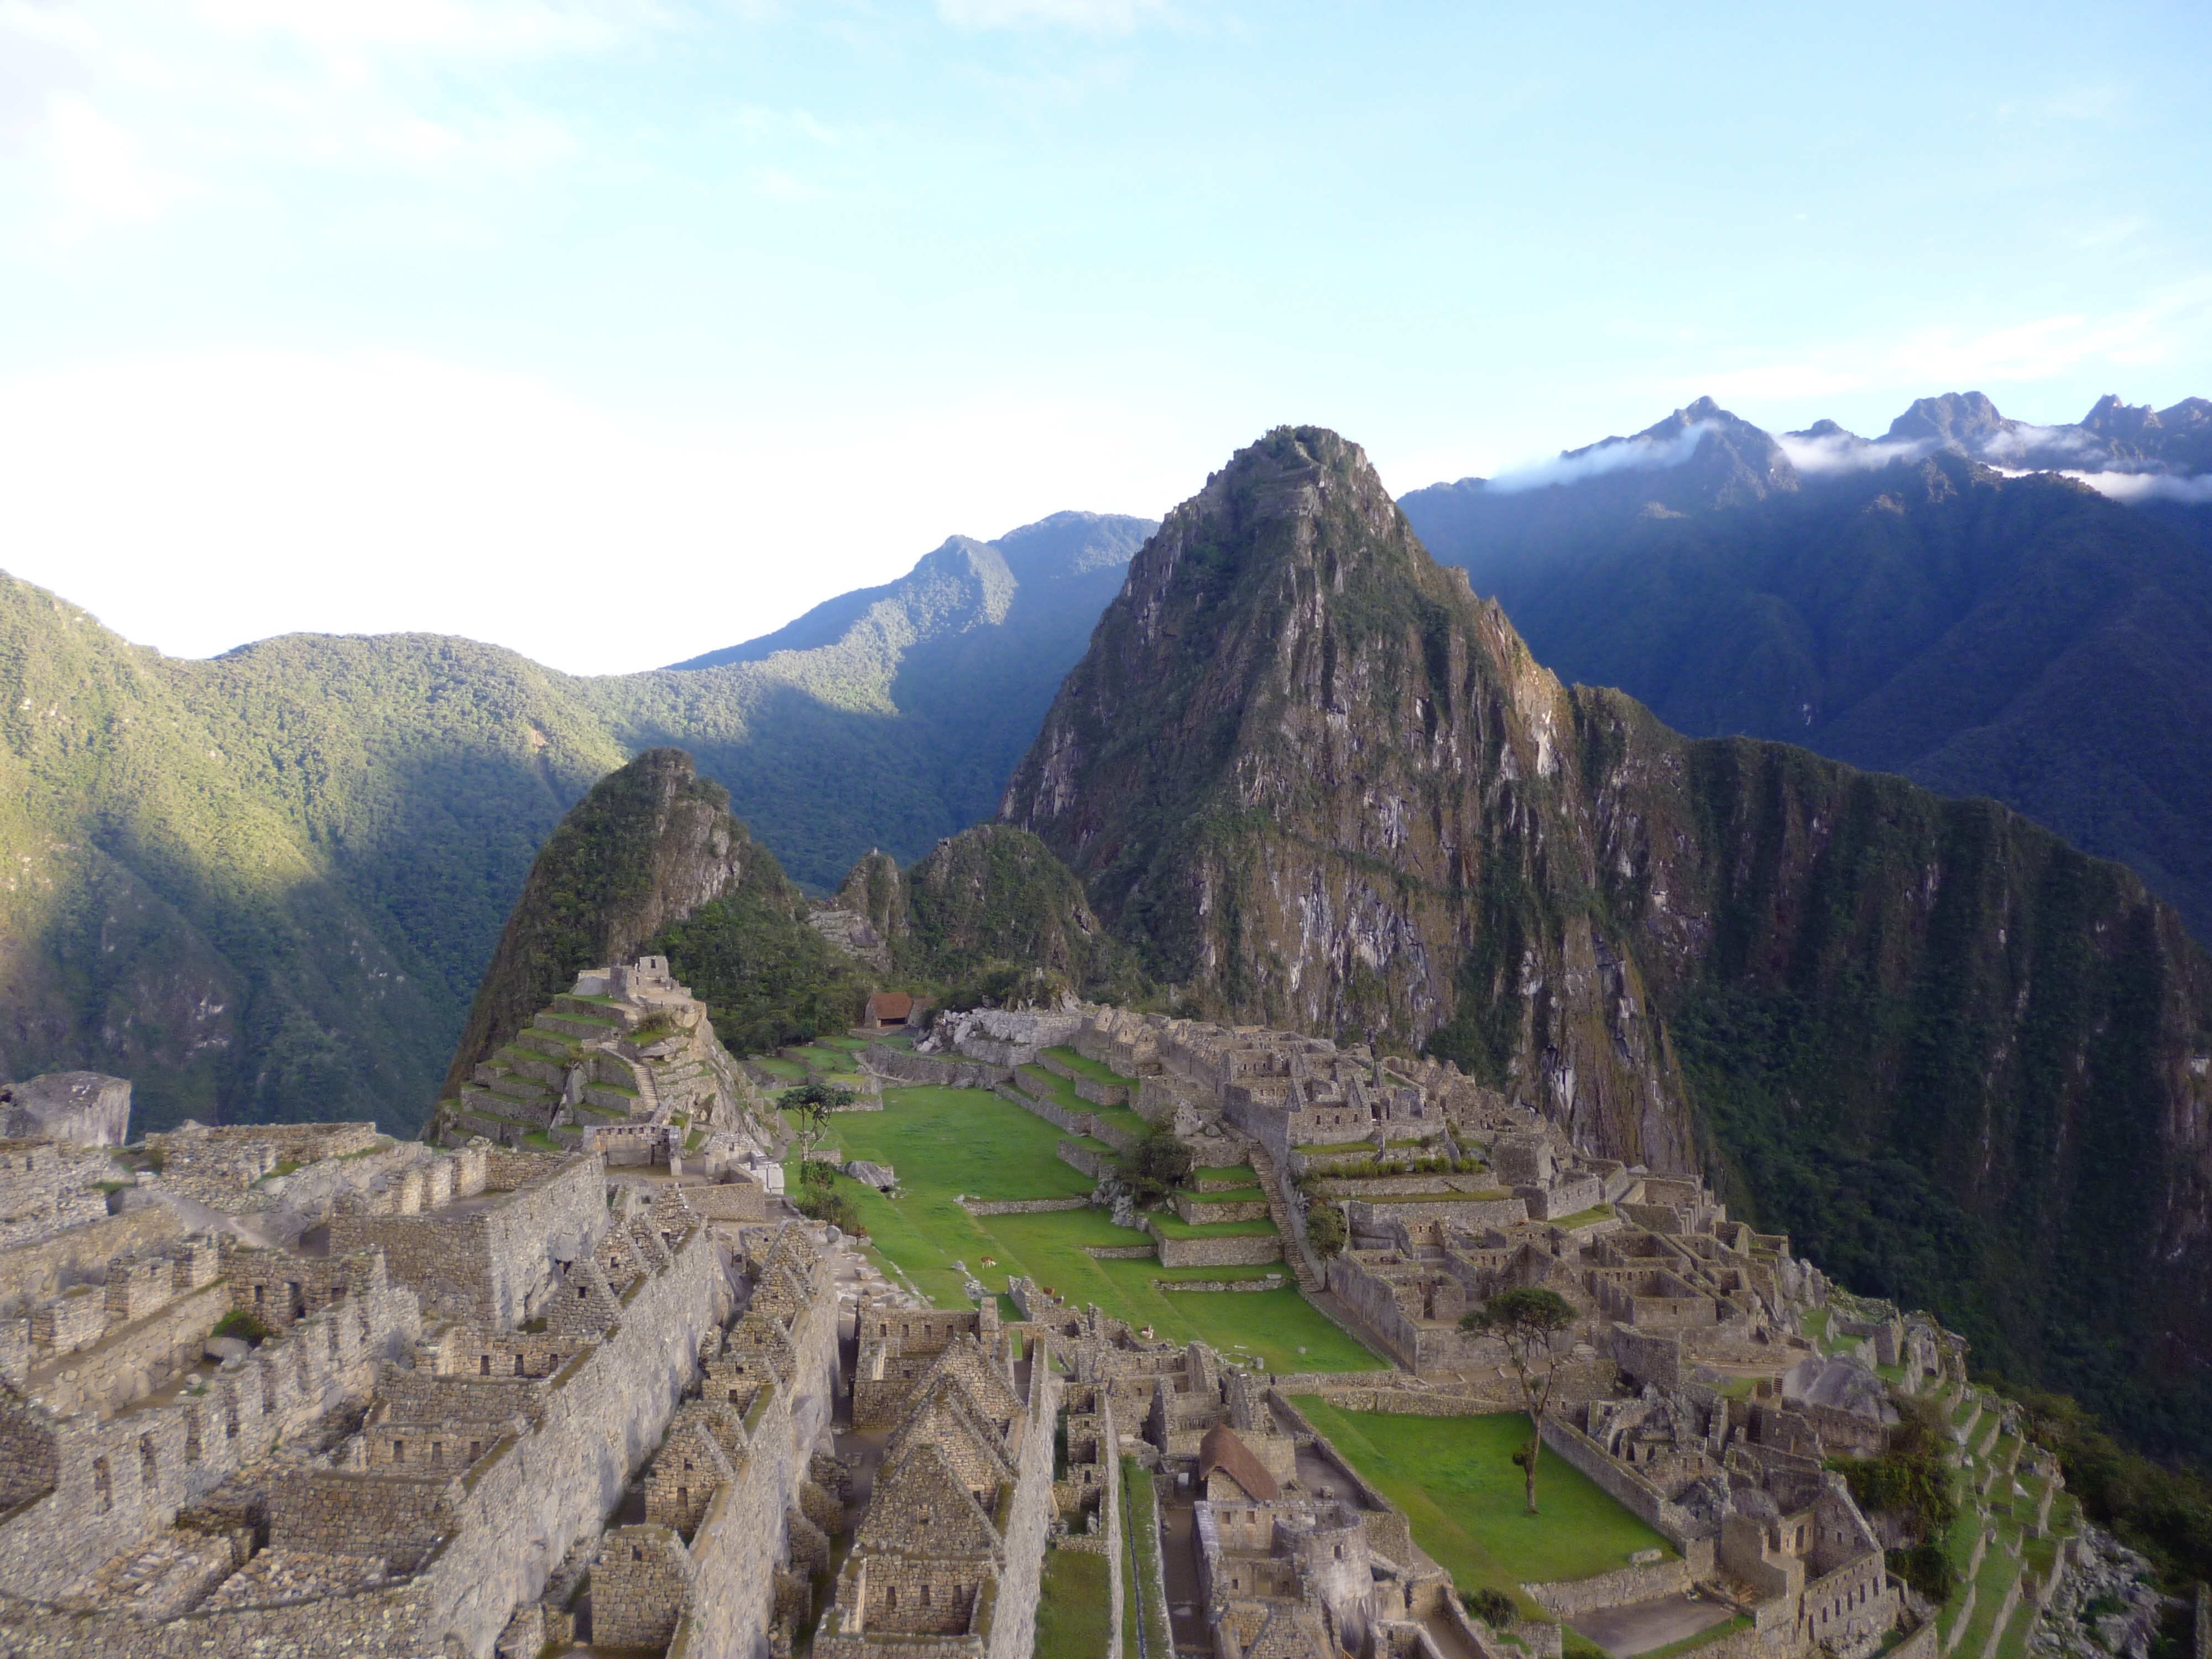
landscape, mountain, architecture, adventure, valley, mountain range, stone, panorama, travel, flame, tourism, terrain, ridge, machu picchu, peru, inca, alps, traveling, plateau, archeology, andes, wadi, landform, mountain pass, andes mountain, cuzco, paisajimo, mountainous landforms